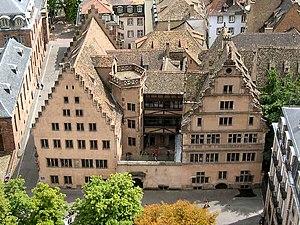
Le Bâtiment de l’œuvre Notre-Dame à Strasbourg
Ce tableau présente la liste de tous les monuments historiques de Strasbourg, classés ou inscrits.